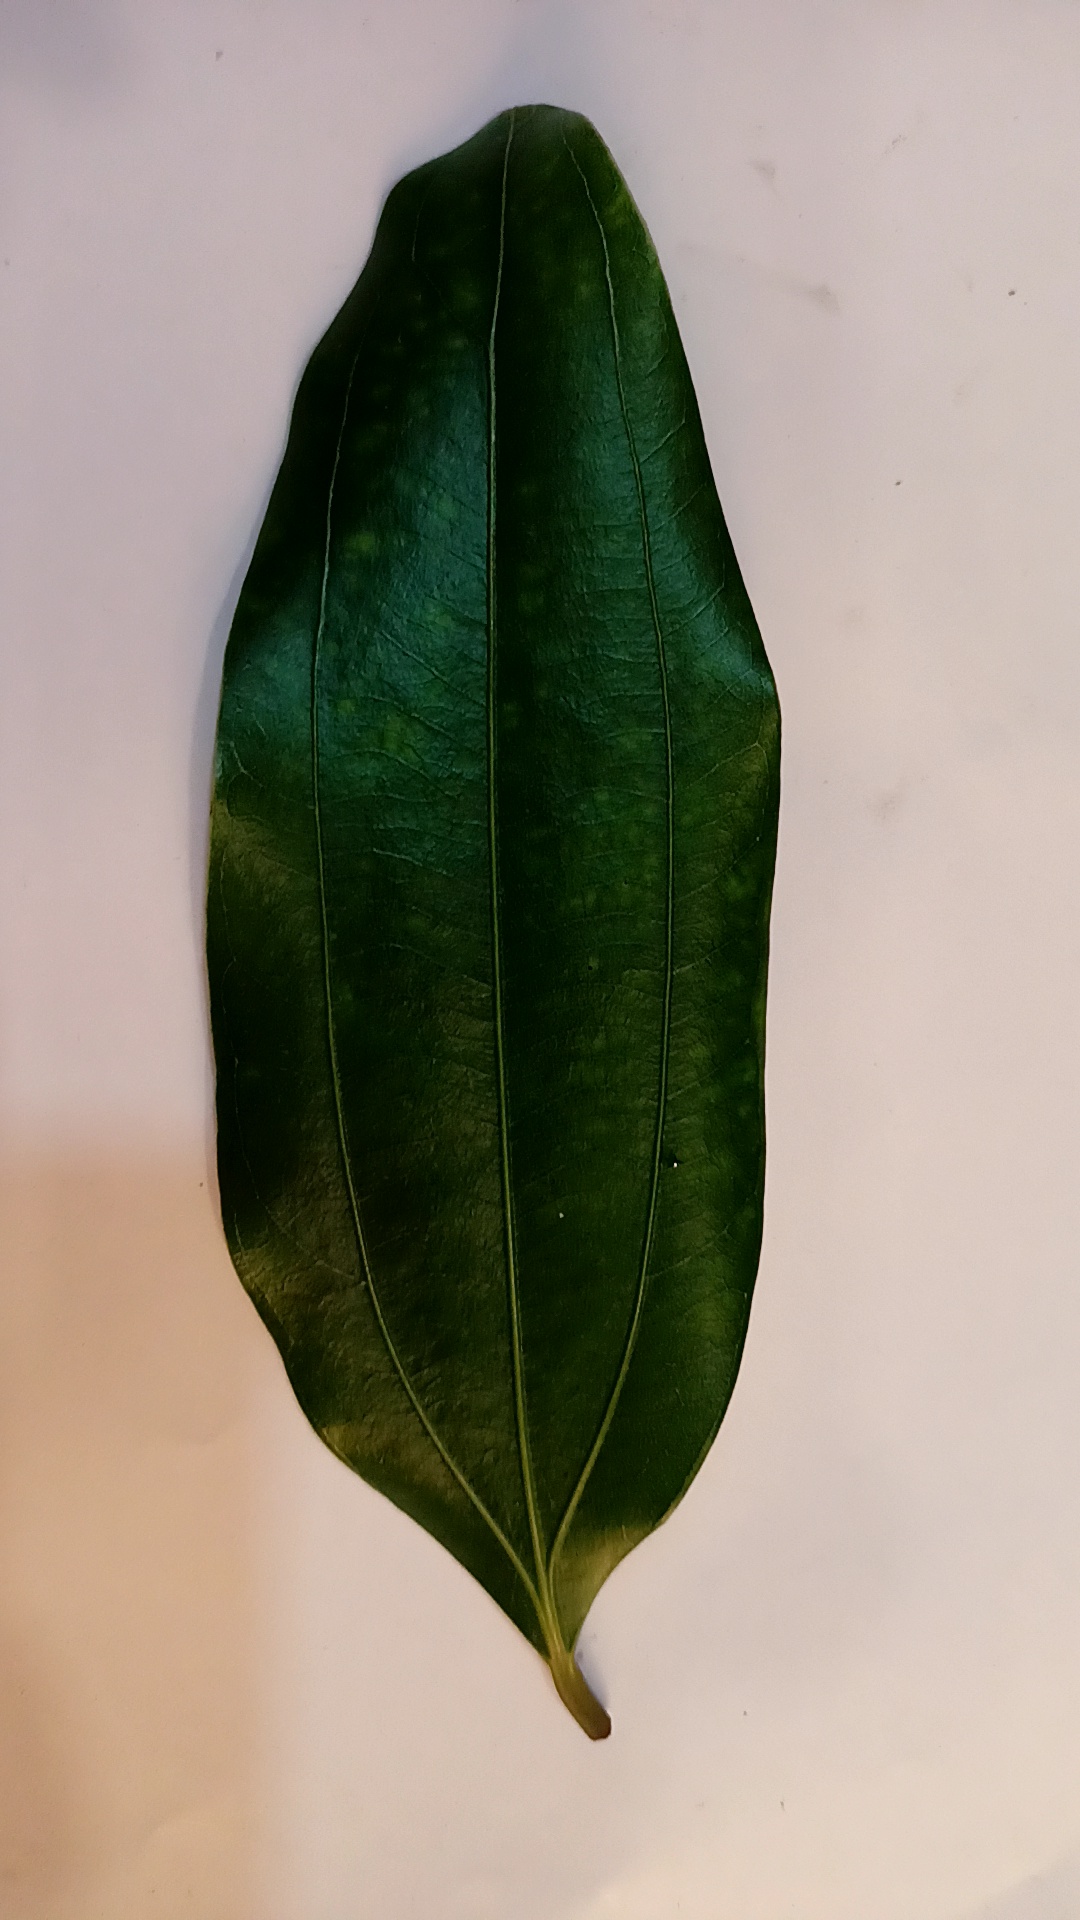
Label: Healthy